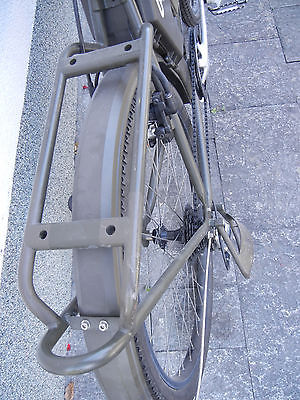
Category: bicycle